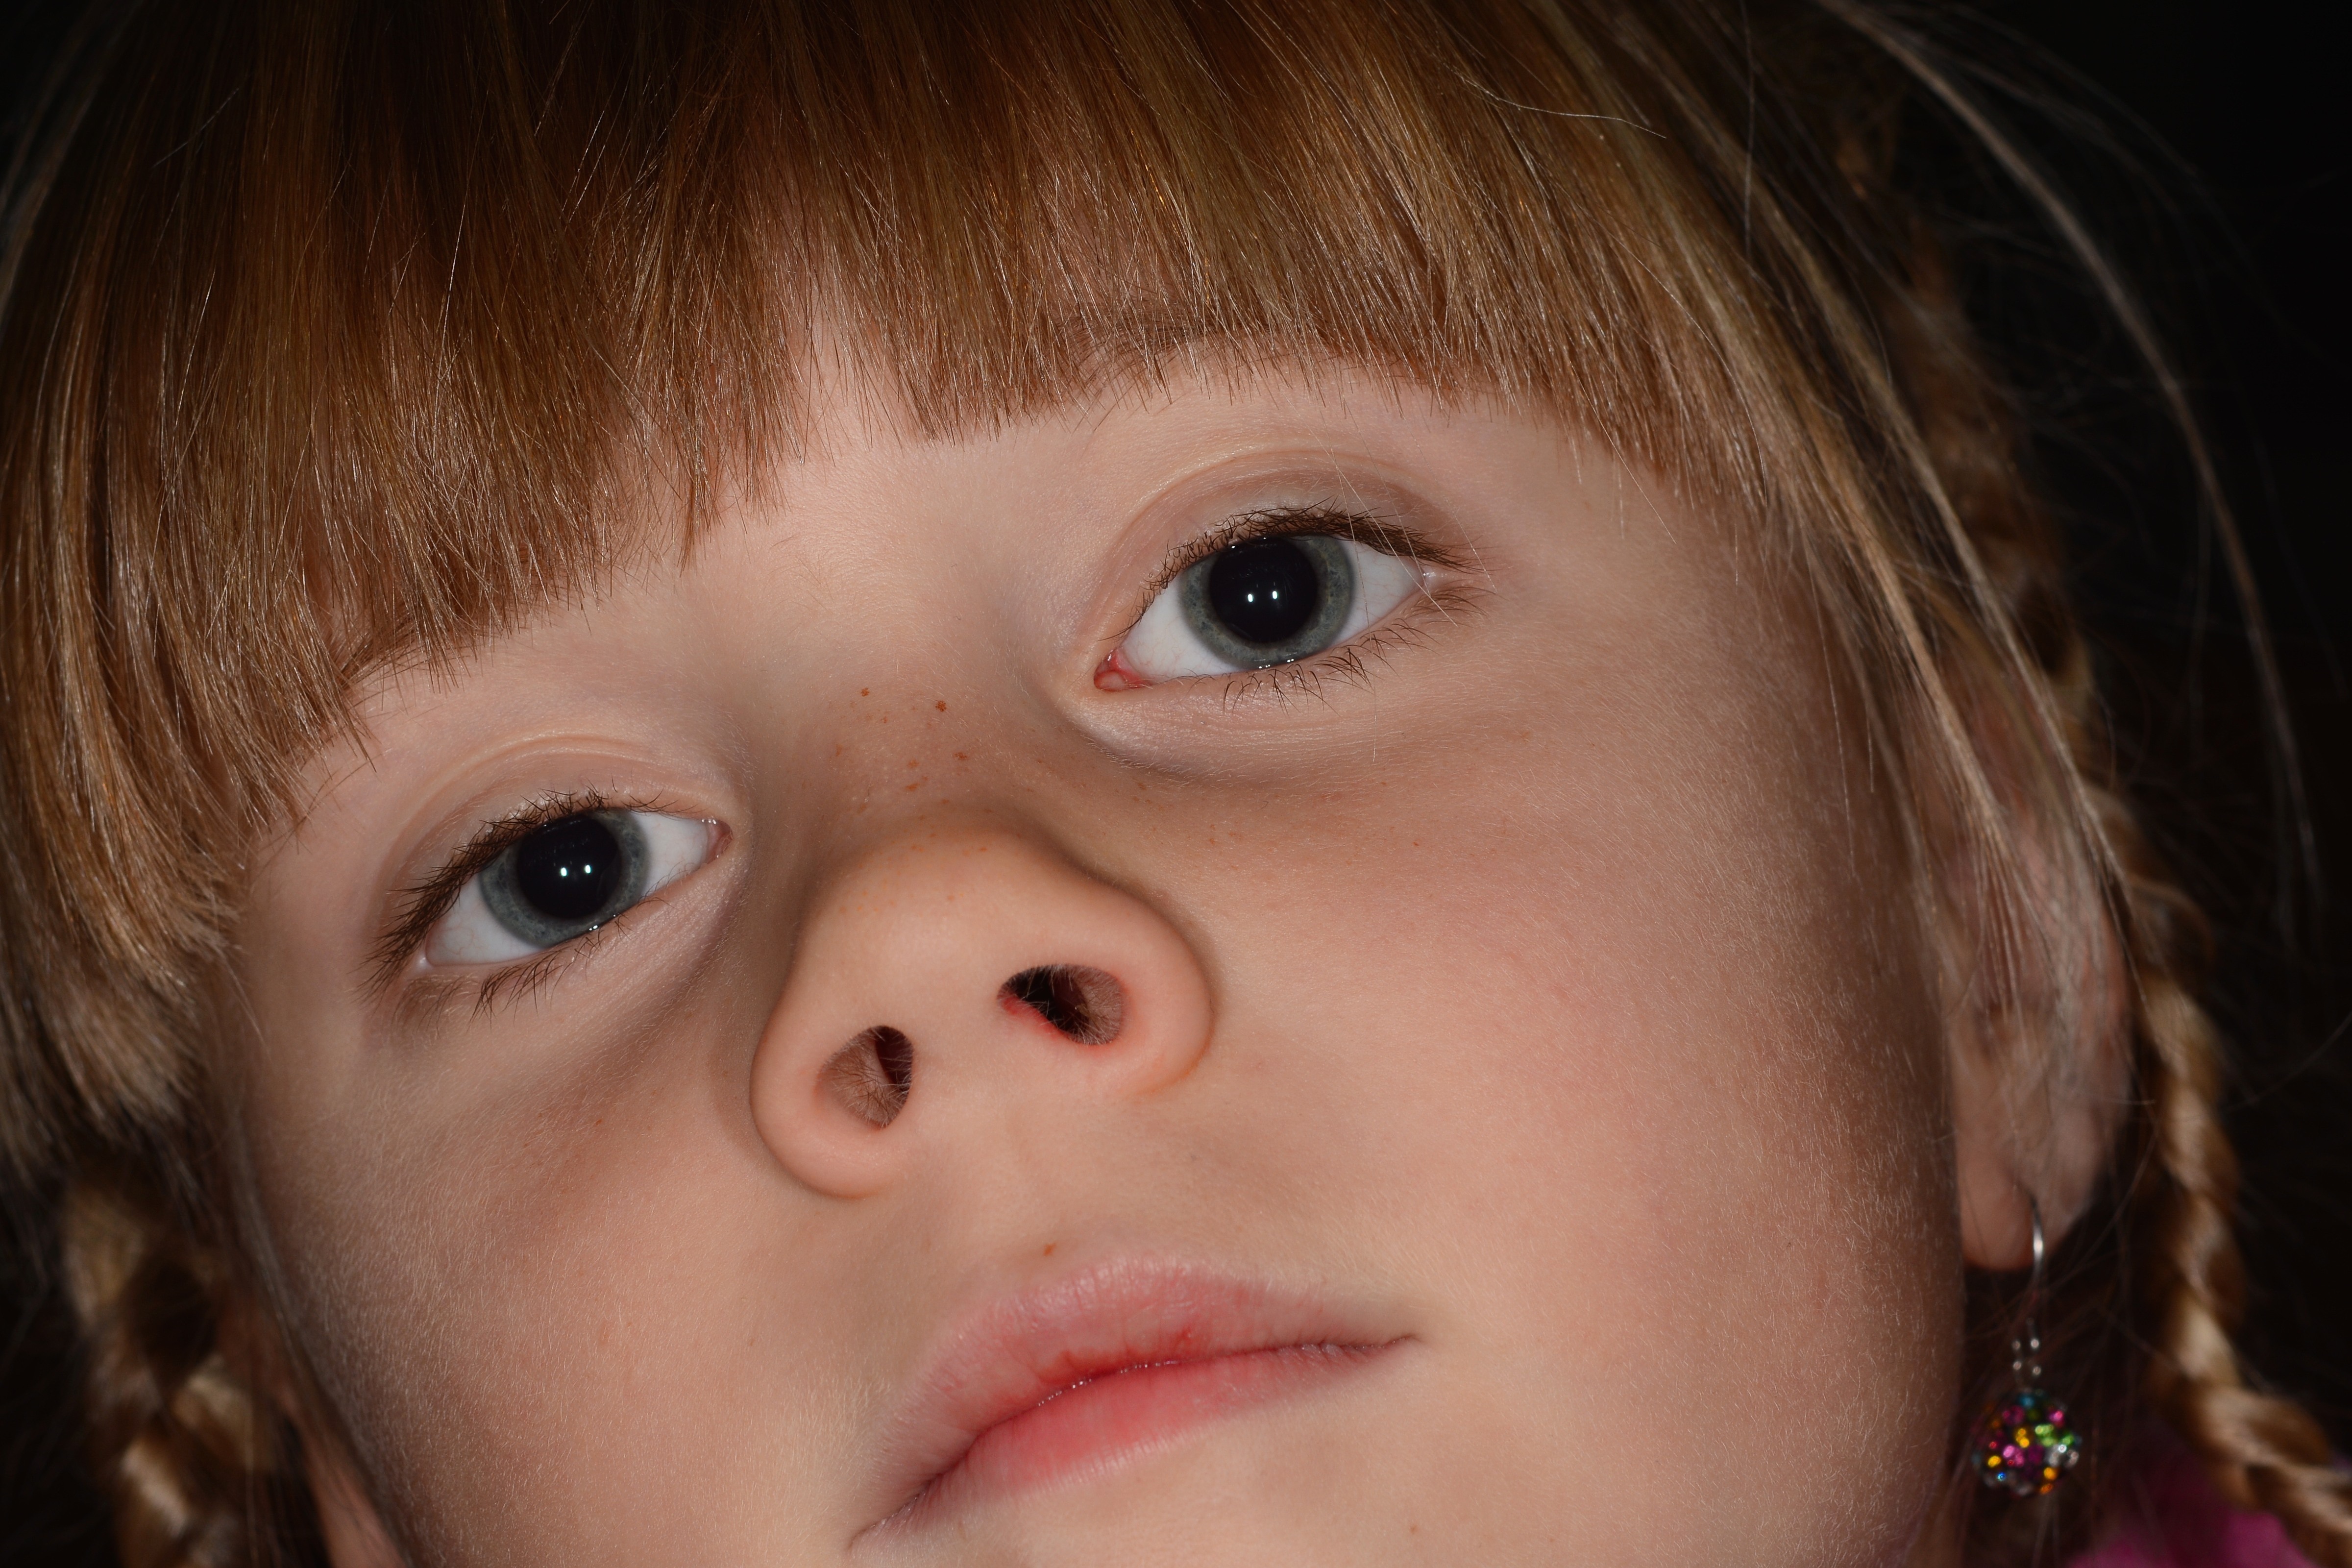
person, girl, hair, photography, portrait, model, color, child, close, facial expression, smile, mouth, close up, human body, face, nose, eyes, infant, toddler, eye, head, skin, beauty, organ, tooth, sweetness, emotion, portrait photography